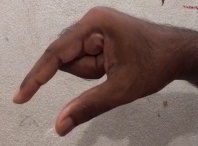
ASL sign: Q